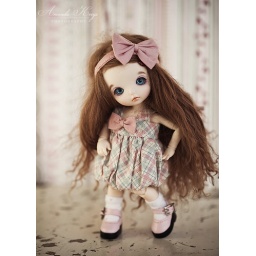
Yay we love this new dress from Pumuq :) Socks by Shaz, shoes by Lati.